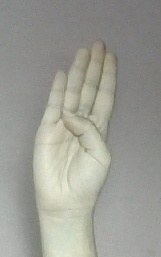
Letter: kaaf